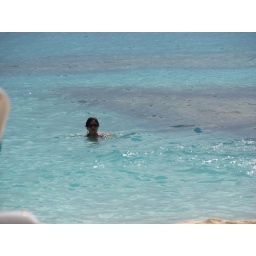
Even up to my neck, I could see my feet in the crystal clear water